HMS Iris (1840)

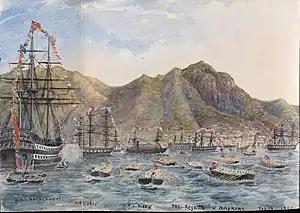
HMS Iris 1845- Regatta Hong Kong

She was the flagship of the Australian Squadron between 1859 and 1860 under the command of Captain William Loring. She participated in the attack on Puketakauere pā, during the First Taranaki War and left the Australia Station in 1861.